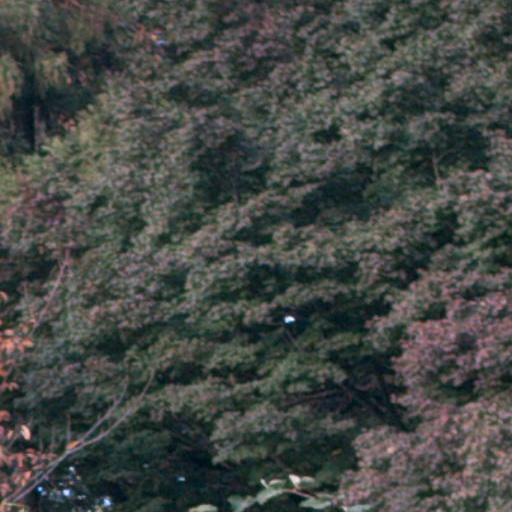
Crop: cassava